Hardwicke Rawnsley

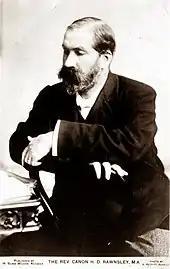
Rawnsley, early 1890s

In November 1884 Rawnsley and his wife began organising classes in metalwork and wood carving. There was considerable unemployment in Keswick and the surrounding area, particularly in the winter months, and the Rawnsleys aimed to provide productive and satisfying work.